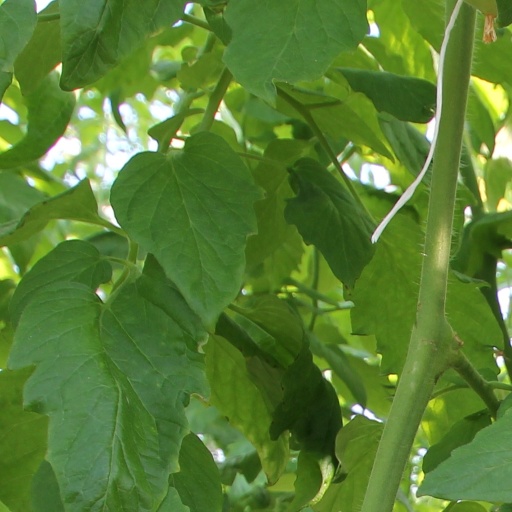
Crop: tomato